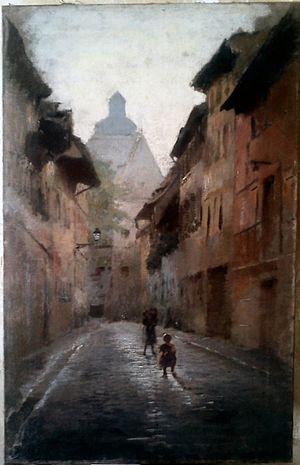
Pittoresque, l'Alsace connaît une tradition aussi vivante qu'authentique. Ses maisons à colombages et aux toits pentus confèrent aux villes et villages un côté enchanteur.